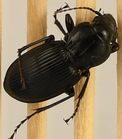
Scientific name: Cyclotrachelus torvus
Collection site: Northern Great Plains Research Laboratory NEON (NOGP), plot NOGP_012